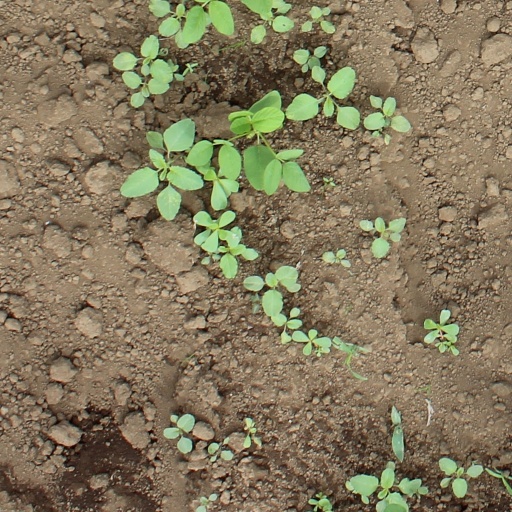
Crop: soybean